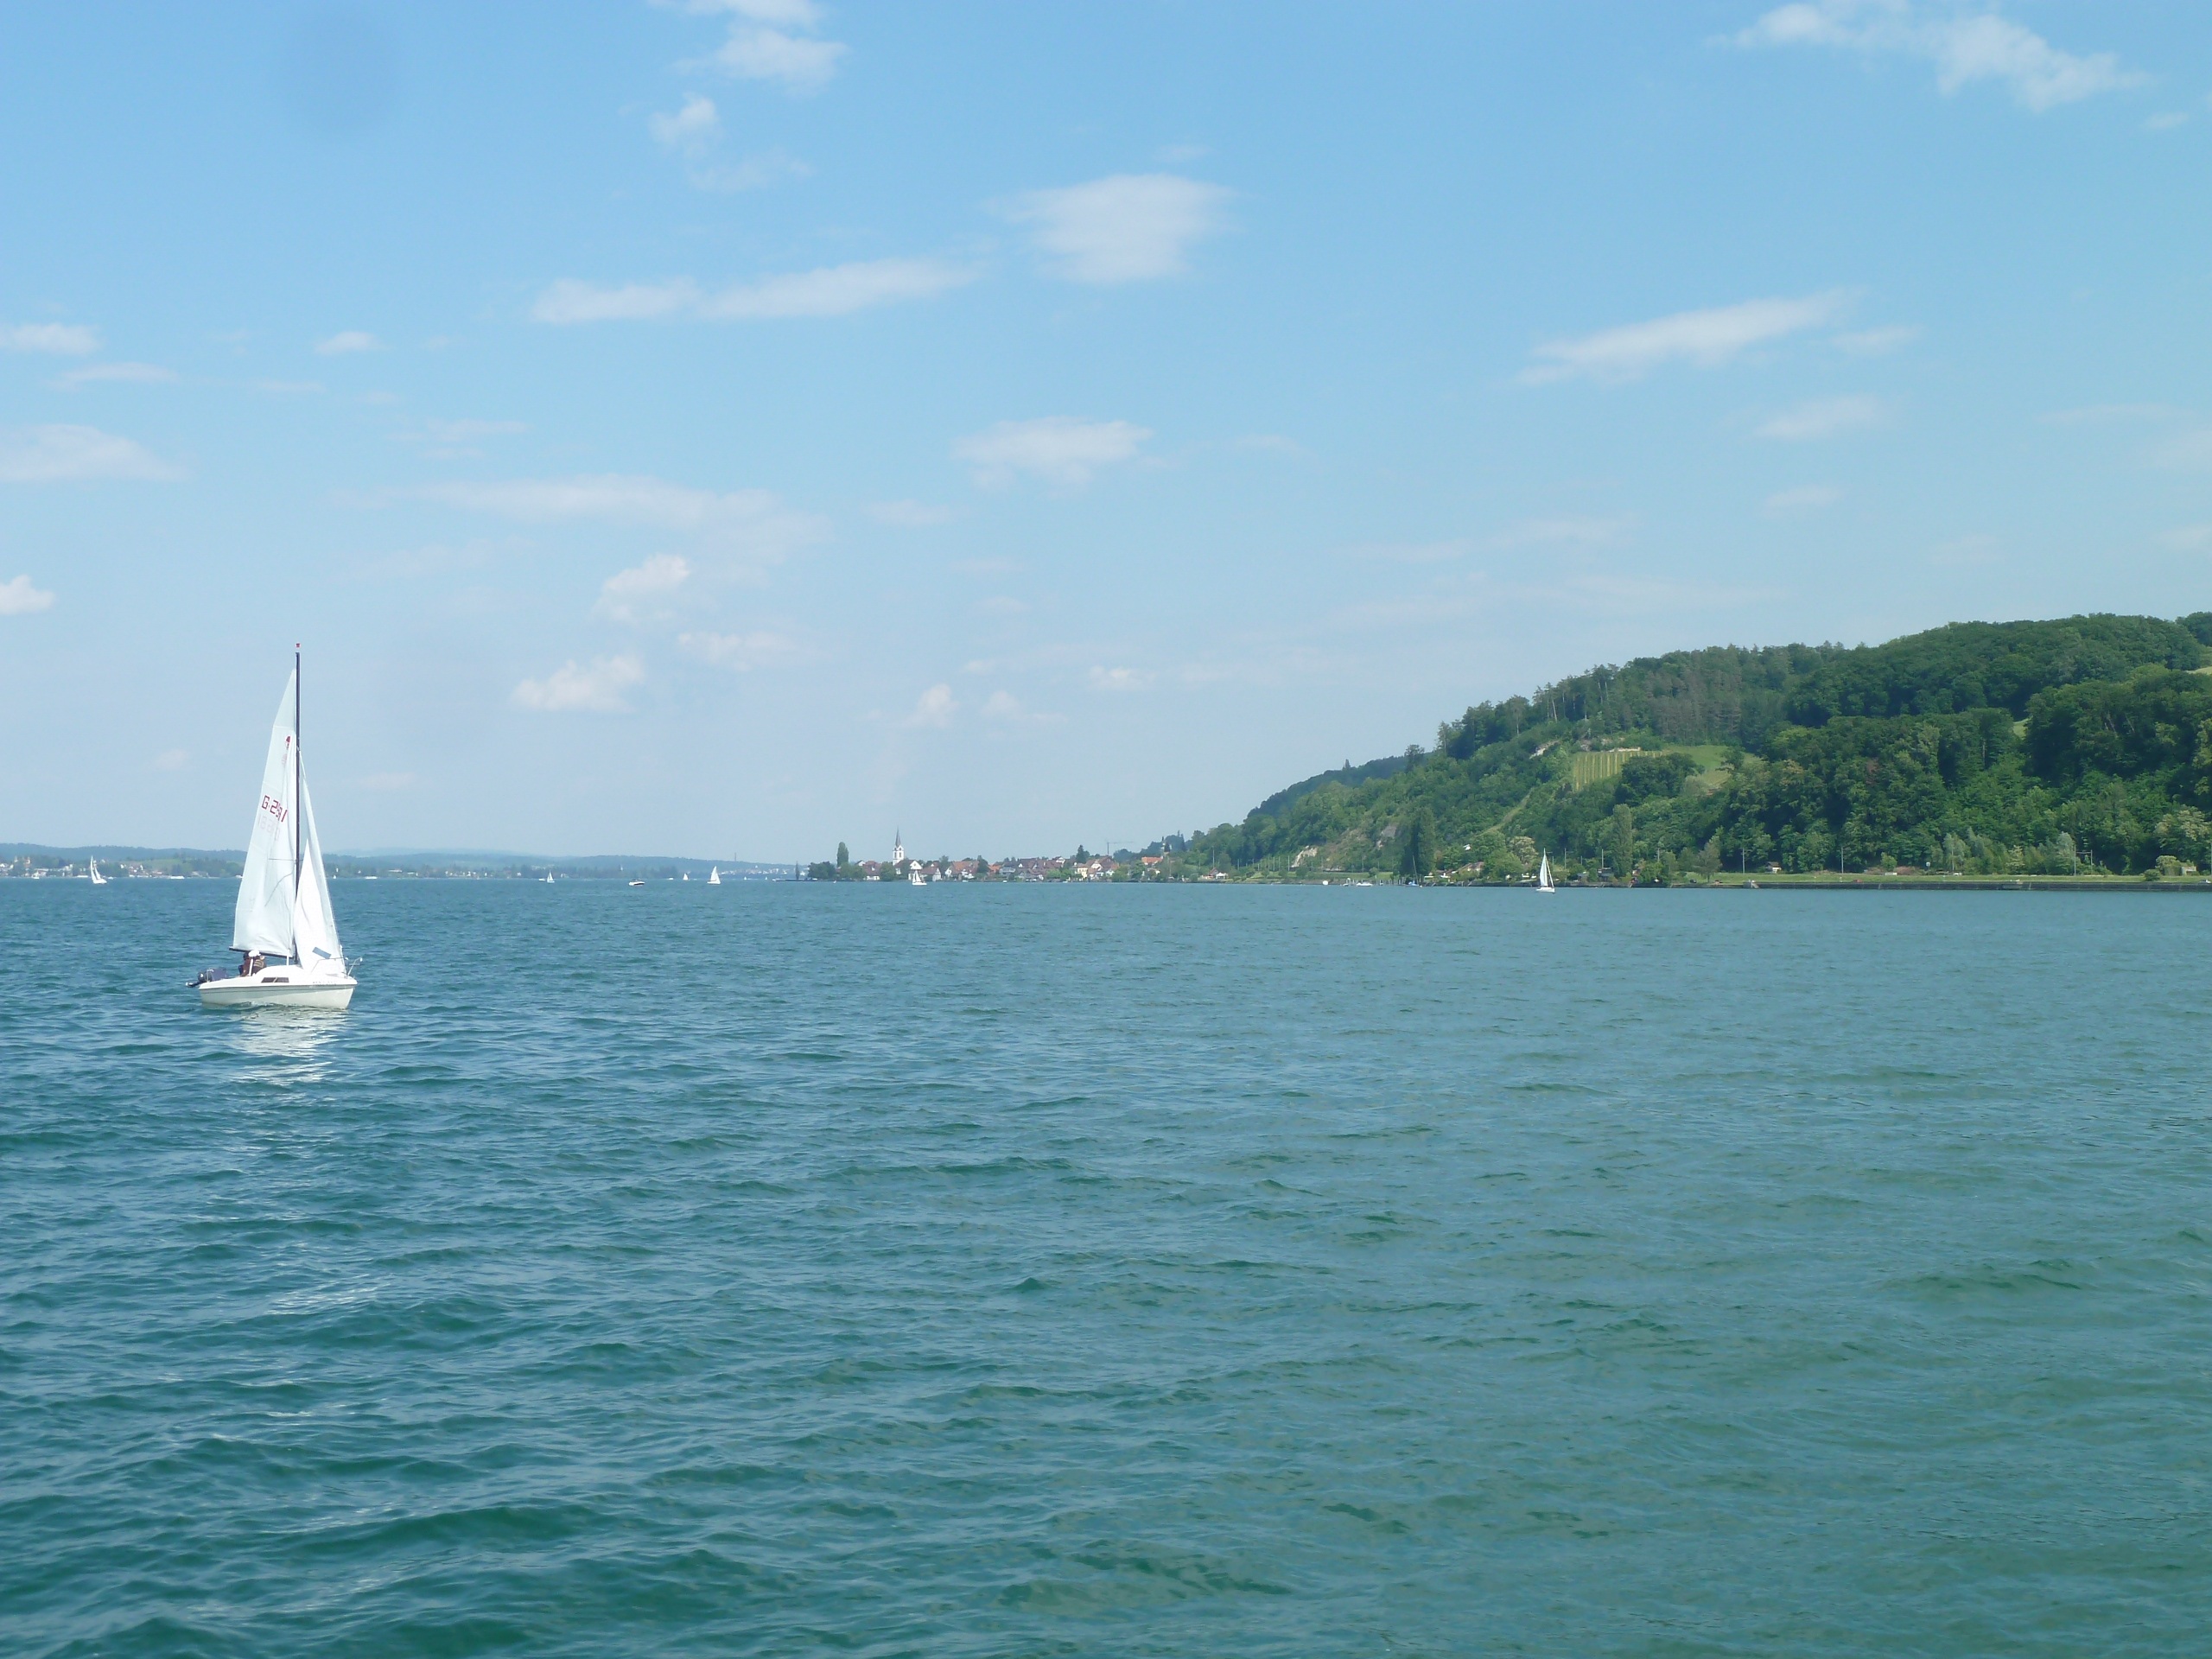
sea, coast, water, nature, boat, lake, summer, vehicle, sailing, bay, blue, sailboat, boating, sail, switzerland, watercraft, water sports, lake constance, thurgau